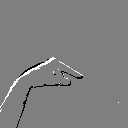
ASL letter: g